Limoeiro de Anadia

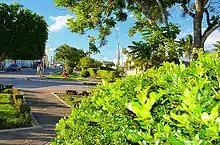

Limoeiro de Anadia is a municipality located in the Brazilian state of Alagoas. Its population is 28,771 (2020) and its area is 316 km².